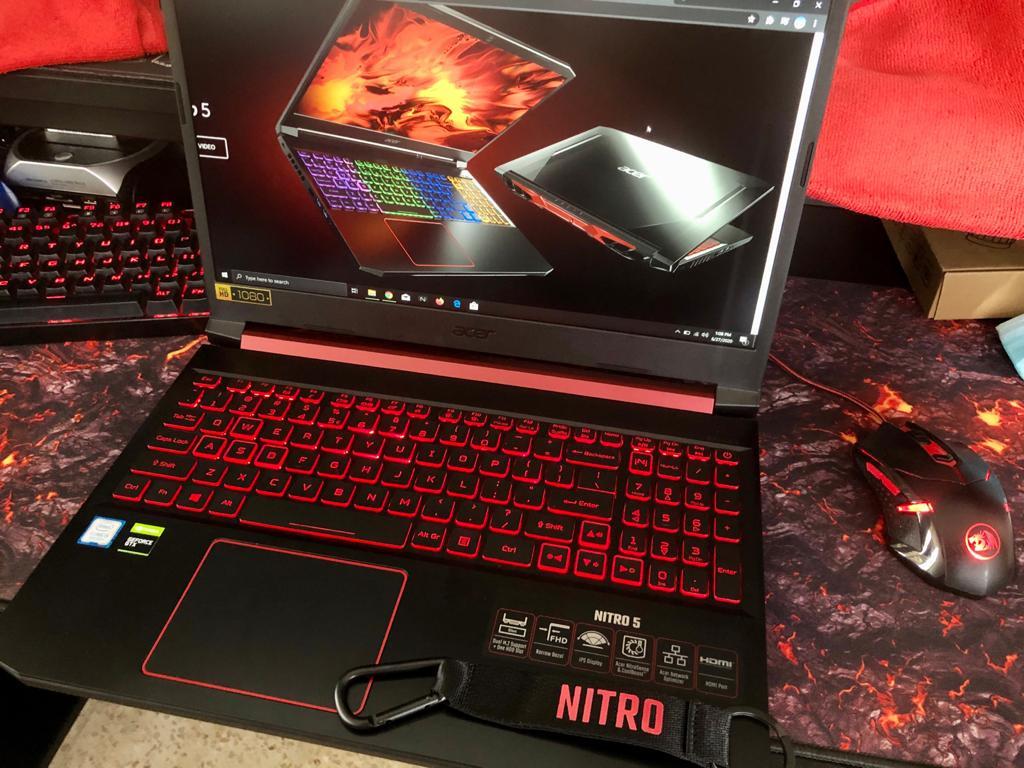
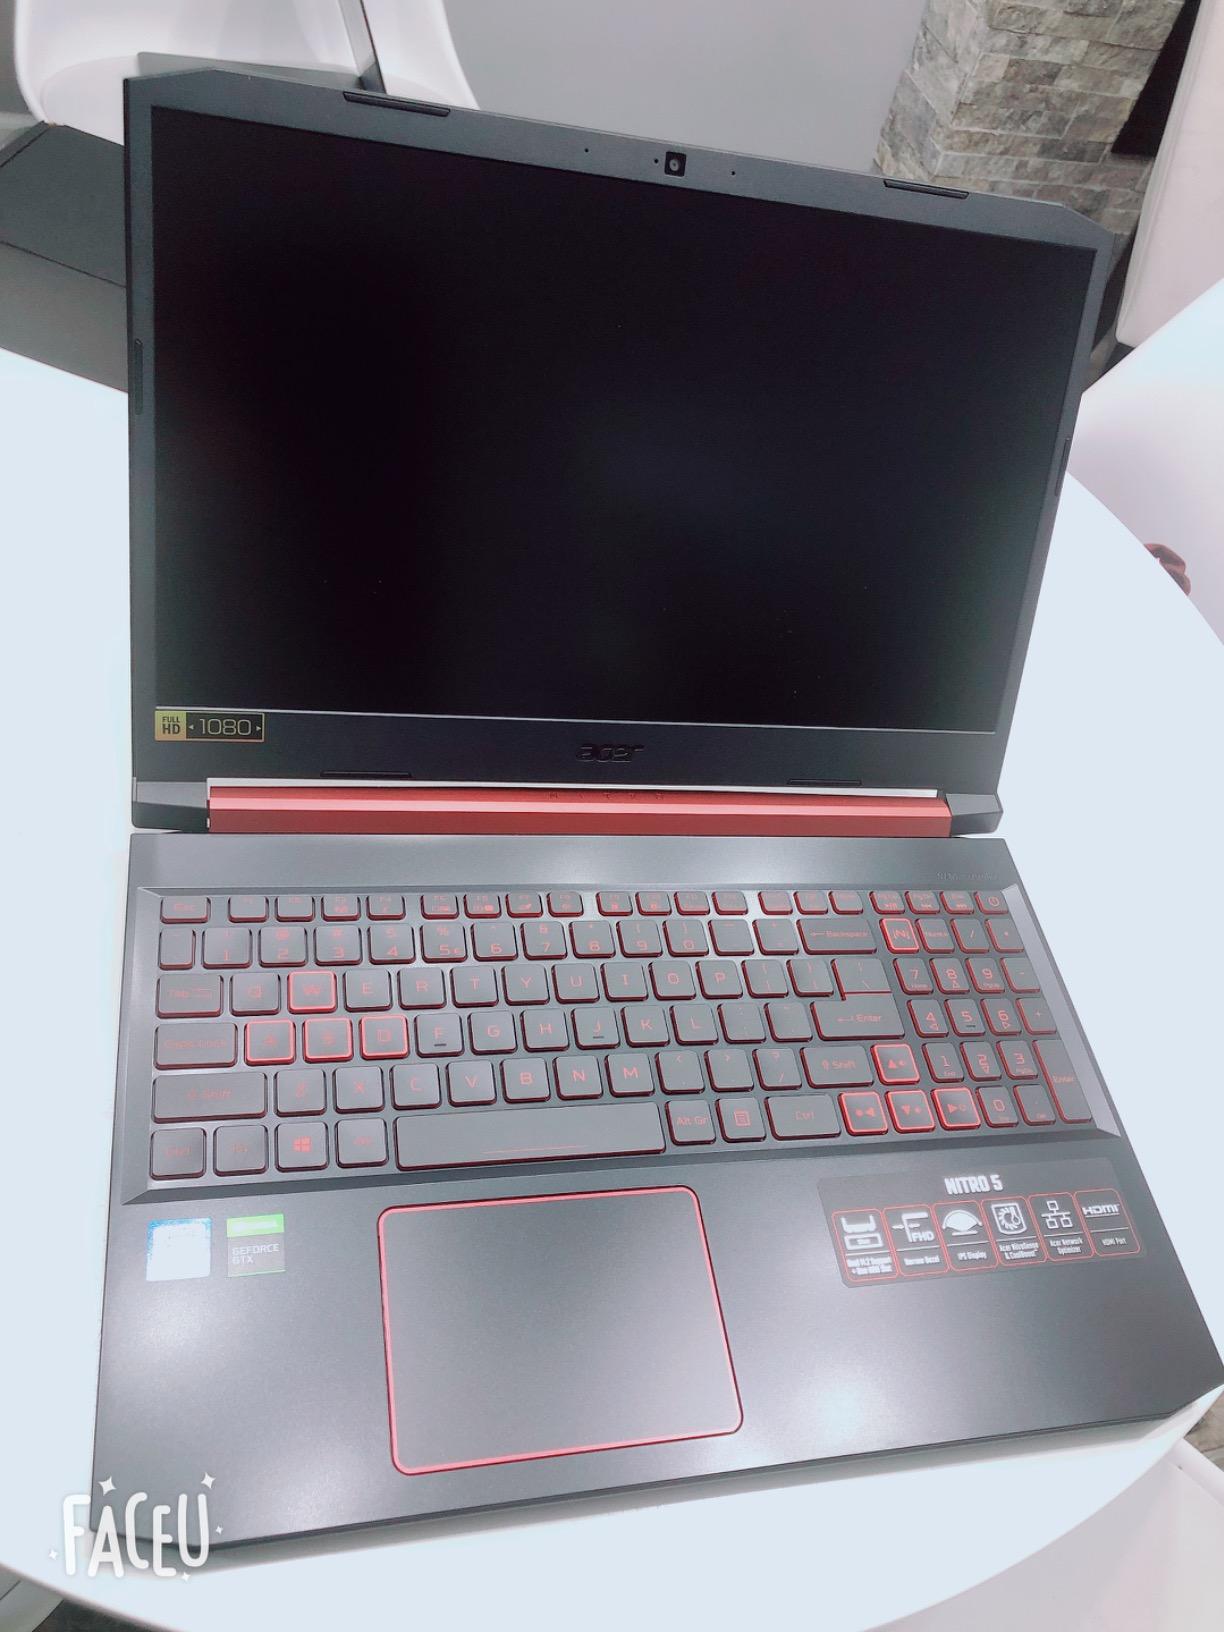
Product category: laptop
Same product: yes